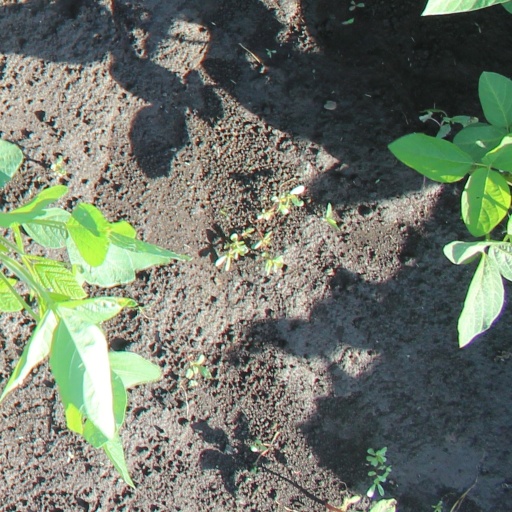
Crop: soybean